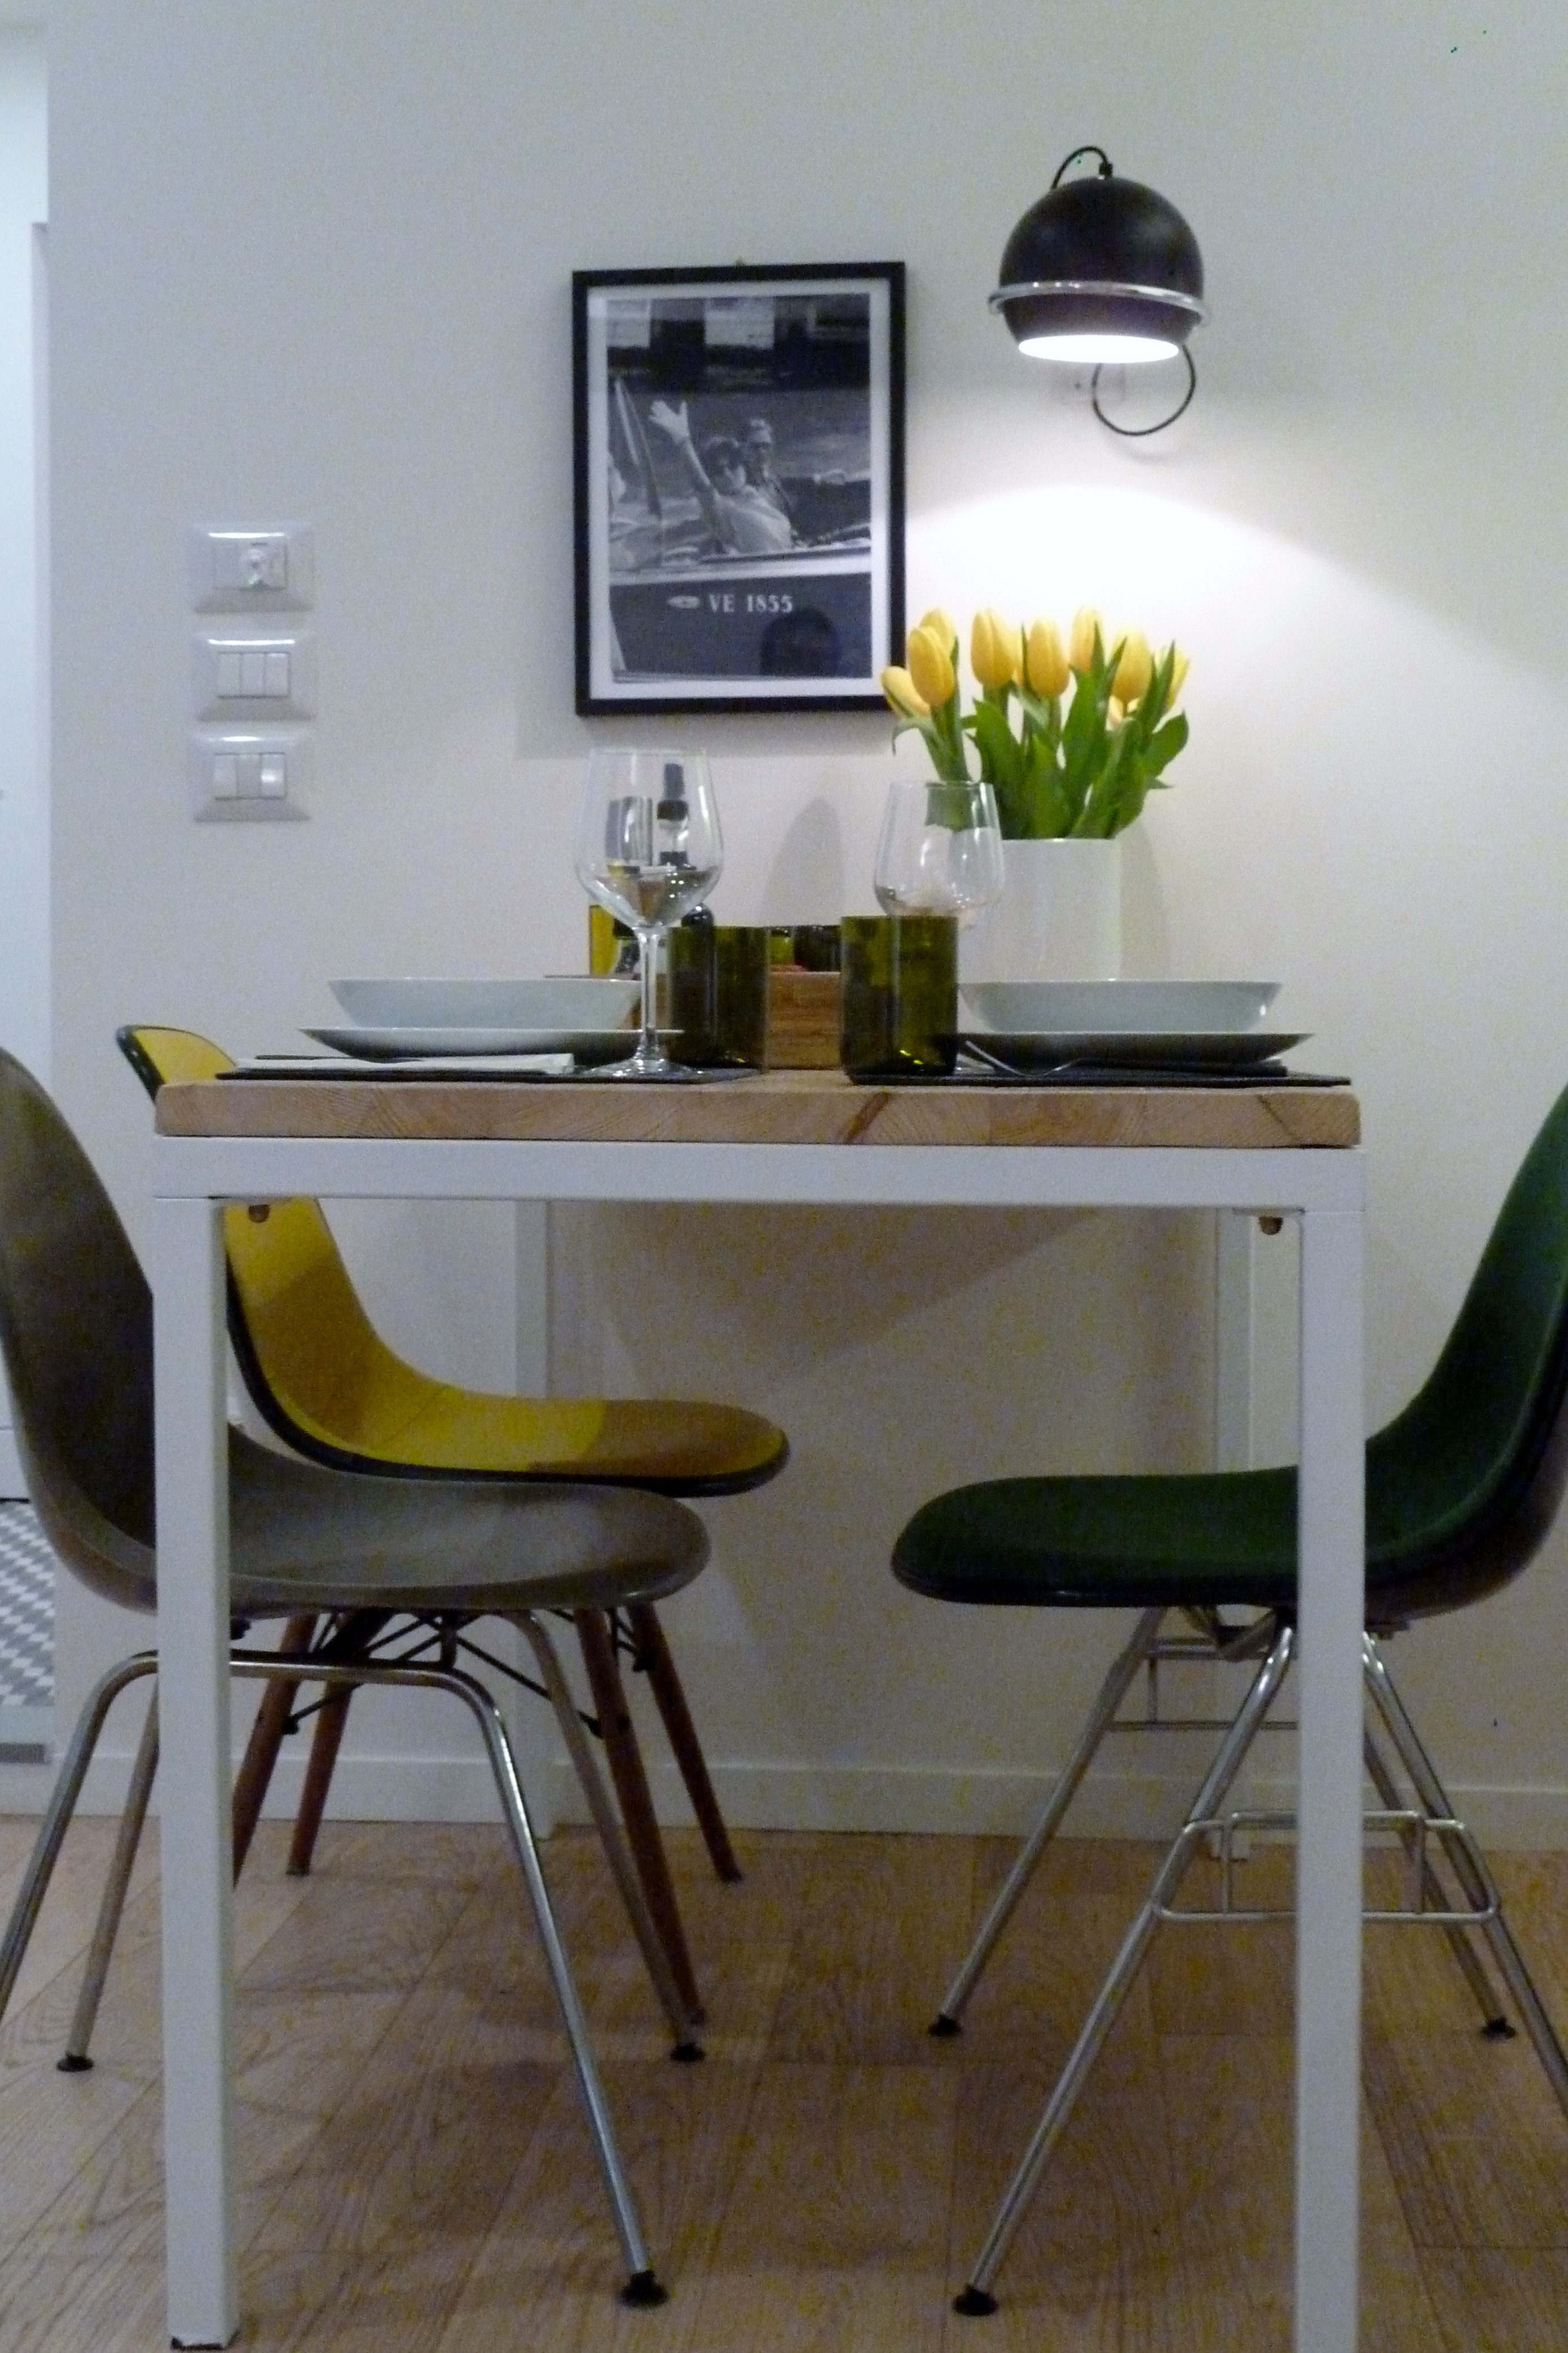
desk, table, floor, home, office, property, furniture, room, apartment, lunch, interior design, design, dinner, dining room